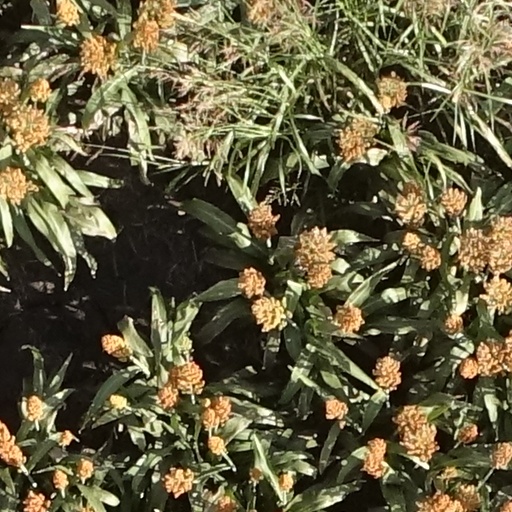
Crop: sorghum